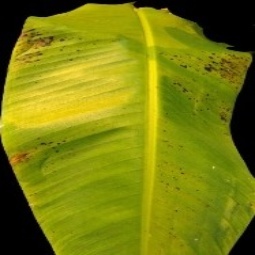
Label: Magnesium